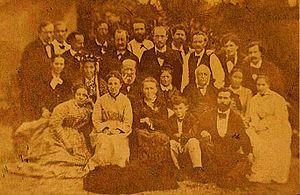
Groupe de goguettiers avec leurs épouses à la partie de campagne du 20 août 1876 à Pomponne-les-Bois.
La goguette est une ancienne pratique sociale festive en France et en Belgique consistant à se réunir en petit groupe amical plutôt masculin de moins de vingt personnes pour passer ensemble un bon moment et chanter. Puis cette pratique devient la base de sociétés festives et carnavalesques constituées.